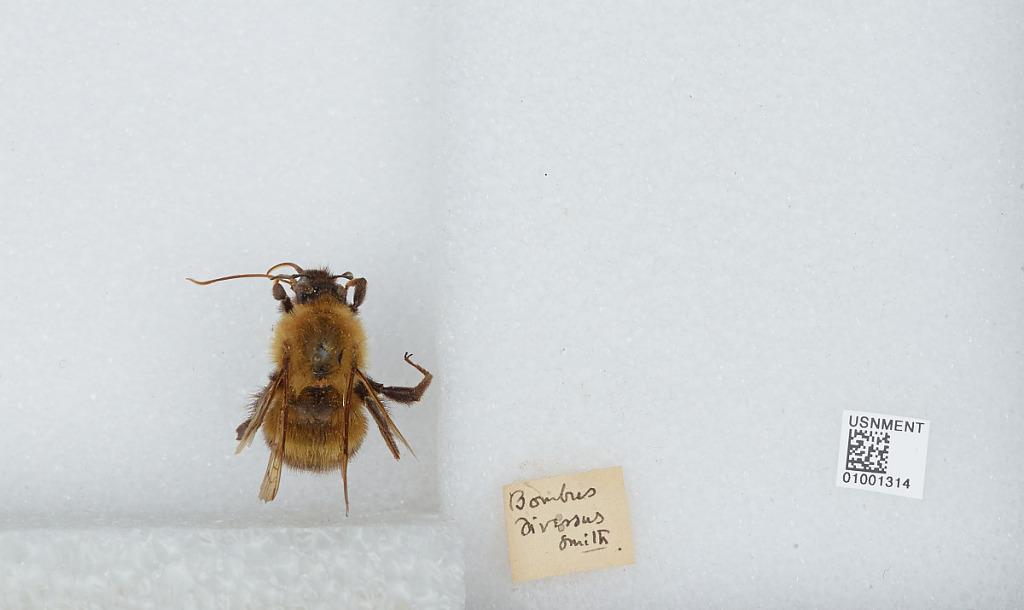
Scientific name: Bombus (Diversobombus) diversus Smith